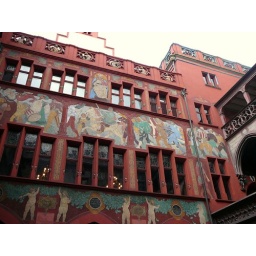
It's the big red building near the Marktplatz.